Merzhausen

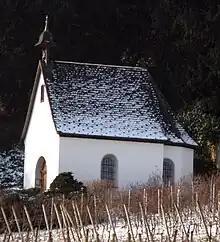
Schönstatt Chapel

Merzhausen stayed after the reformation Roman Catholic. The parish church is dedicated to Saint Gall. The parish community belongs to the pastoral unit of Hexental.